Nick Baumgartner

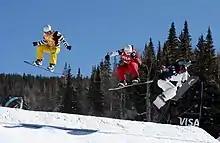
Kevin Hill, Nick Baumgartner (center, in red), Pierre Vaultier at Telluride on December 19, 2009

Baumgartner placed first in multiple competitions in 2004; he had competed at the SNX at the USASA Nationals and first, at the US Extreme Boardfest. While at the US SBX Championships in 2007, he had placed first at the event in Tamarack Resort, Idaho. Then he went to the World Cup finals where Baumgartner had been moved down to take the second place title. Then he had been moved down again while competing at the Copper Mountain Revolution Tour, where he placed third.